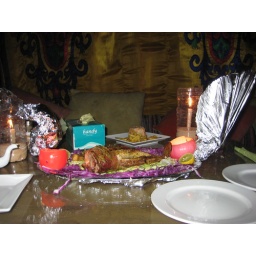
A whole grilled fish (which a cat litterally tried to steel from off of our table), in Dahab